Timeline of three longest supported deck arch bridge spans

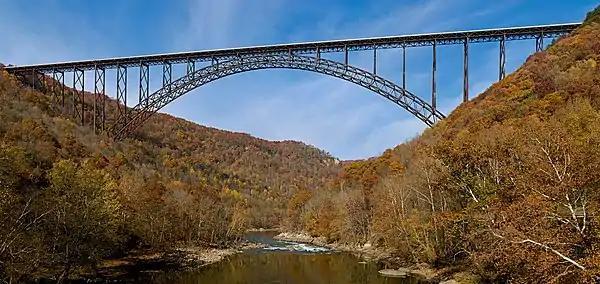
New River Gorge Bridge has the longest free span of all deck arch bridges: 518 m

This is the timeline of the 3 longest supported deck arch bridge spans in the world, where the road deck lies on top of the arch. The deck is supported by columns, truss, rubble or lies directly on the arch. These bridges are often found in narrow valleys.